Māngere United League Football Club

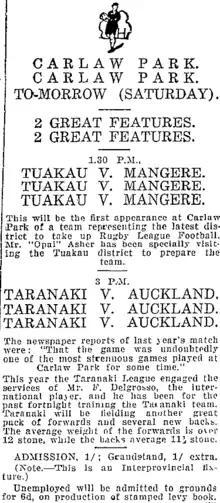

Patron, Sir Frederic Lang; president, Mr. Samuel Ward House; senior vice-president, Mr. Stan Rickards; vice-presidents, Mrs. Moon, Messrs. H. McGann, McQuilton, W. Kemp, W. McKenrick, W. Evans, W. Paul, A. Kemp; treasurer, Mr. P. Young, senior: secretary, Mr. Burns Young; committee, Messrs. Phardver, M. Paul, J. Slavin, Jack Pai, B. Rau, Jack Wilson sen., Jack Wilson jun., Hapi; senior delegate to Auckland, Mr. H. Miller; junior delegate, Mr. Thomas (Hauwhenua) Kirkwood; club captain, Mr. R. Graham; coach Mr. Jim Rukutai, if available; selection committee, Messrs. P. Young, R. Graham and the coach. They were said to be entering a senior side, a 2nd grade team, and a school boy side. It was the first time that Jim Rukutai had been mentioned in connection with the club for several years. The move of the Wilson brothers to Kingsland had been short lived, with all three moving back to Māngere for the start of the season.